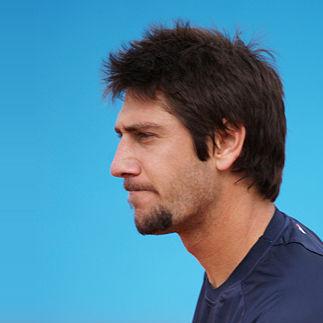
Age: 24